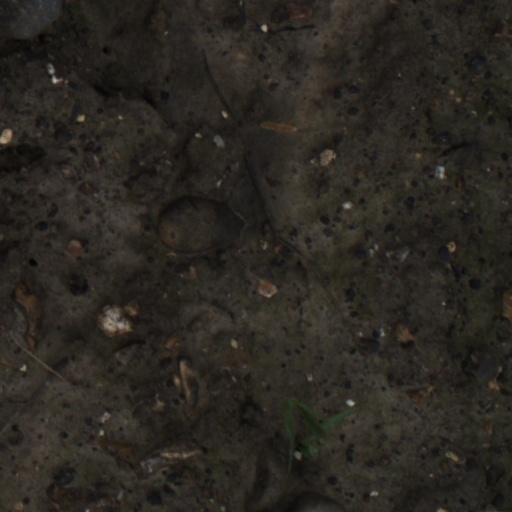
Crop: wheat